Bivels

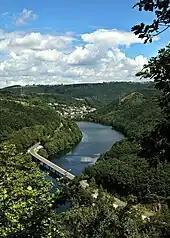
Bivels

Bivels is a small village in the commune of Putscheid in north-eastern Luxembourg. It is part of the canton of Vianden in the district of Diekirch. As of 2024, it had 123 inhabitants.